Sun tanning

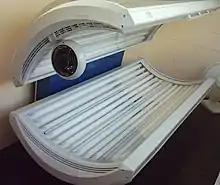
A tanning bed emits UV radiation.

To avoid exposure to UVB and UVA rays, or in seasons without strong sunshine, some people take alternative steps to achieve darker skin. They may use sunless tanning (also known as self-tanners); stainers that are based on dihydroxyacetone (DHA); or cosmetics such as bronzers. Many sunless tanning products are available in the form of darkening creams, gels, lotions, and sprays that are self-applied on the skin. There is also a professional spray-on tanning option or "tanning booth" that is offered by spas, salons, and tanning businesses. Spray tanning does not involve a color being sprayed on the body, instead it uses a colorless chemical that reacts with proteins in the top layer of the skin, resulting in a brown color.